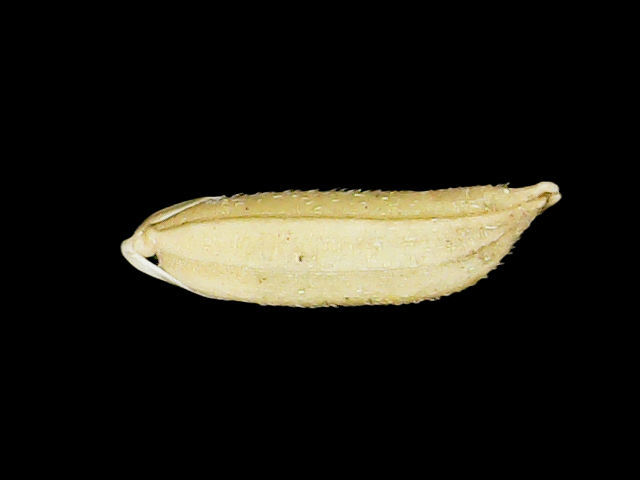
Rice variety: Binadhan07